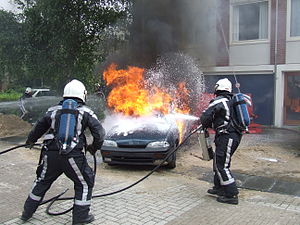
Brandvæsen
Brandvæsen i aktion
Brandvæsenet er en offentlig virksomhed, der har til opgave at udføre brandslukning og lignende. Opgaven varetages i Danmark af det kommunale redningsberedskab, men er i en del kommuner udliciteret.